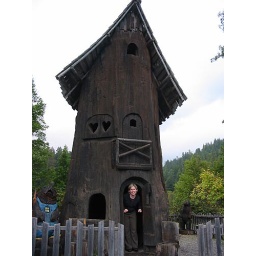
Sharon in a tree house